Kamuran Alî Bedirxan

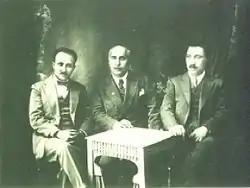
Bedirxan brothers. Left to right: Kamiran (1895-1978), Sureyya (1883-1938), Celadet (1895-1951).

In 1918, he became a member of the Society for the Elevation of Kurdistan (Kurdistan Teali Cemiyeti), like others from his family. In 1919, Kamuran and his brother Celadet Bedirxan accompanied British officer Edward Noel in his travels through Iraq. Noel was assessing the possibility of the creation of an official nation of Kurdistan.